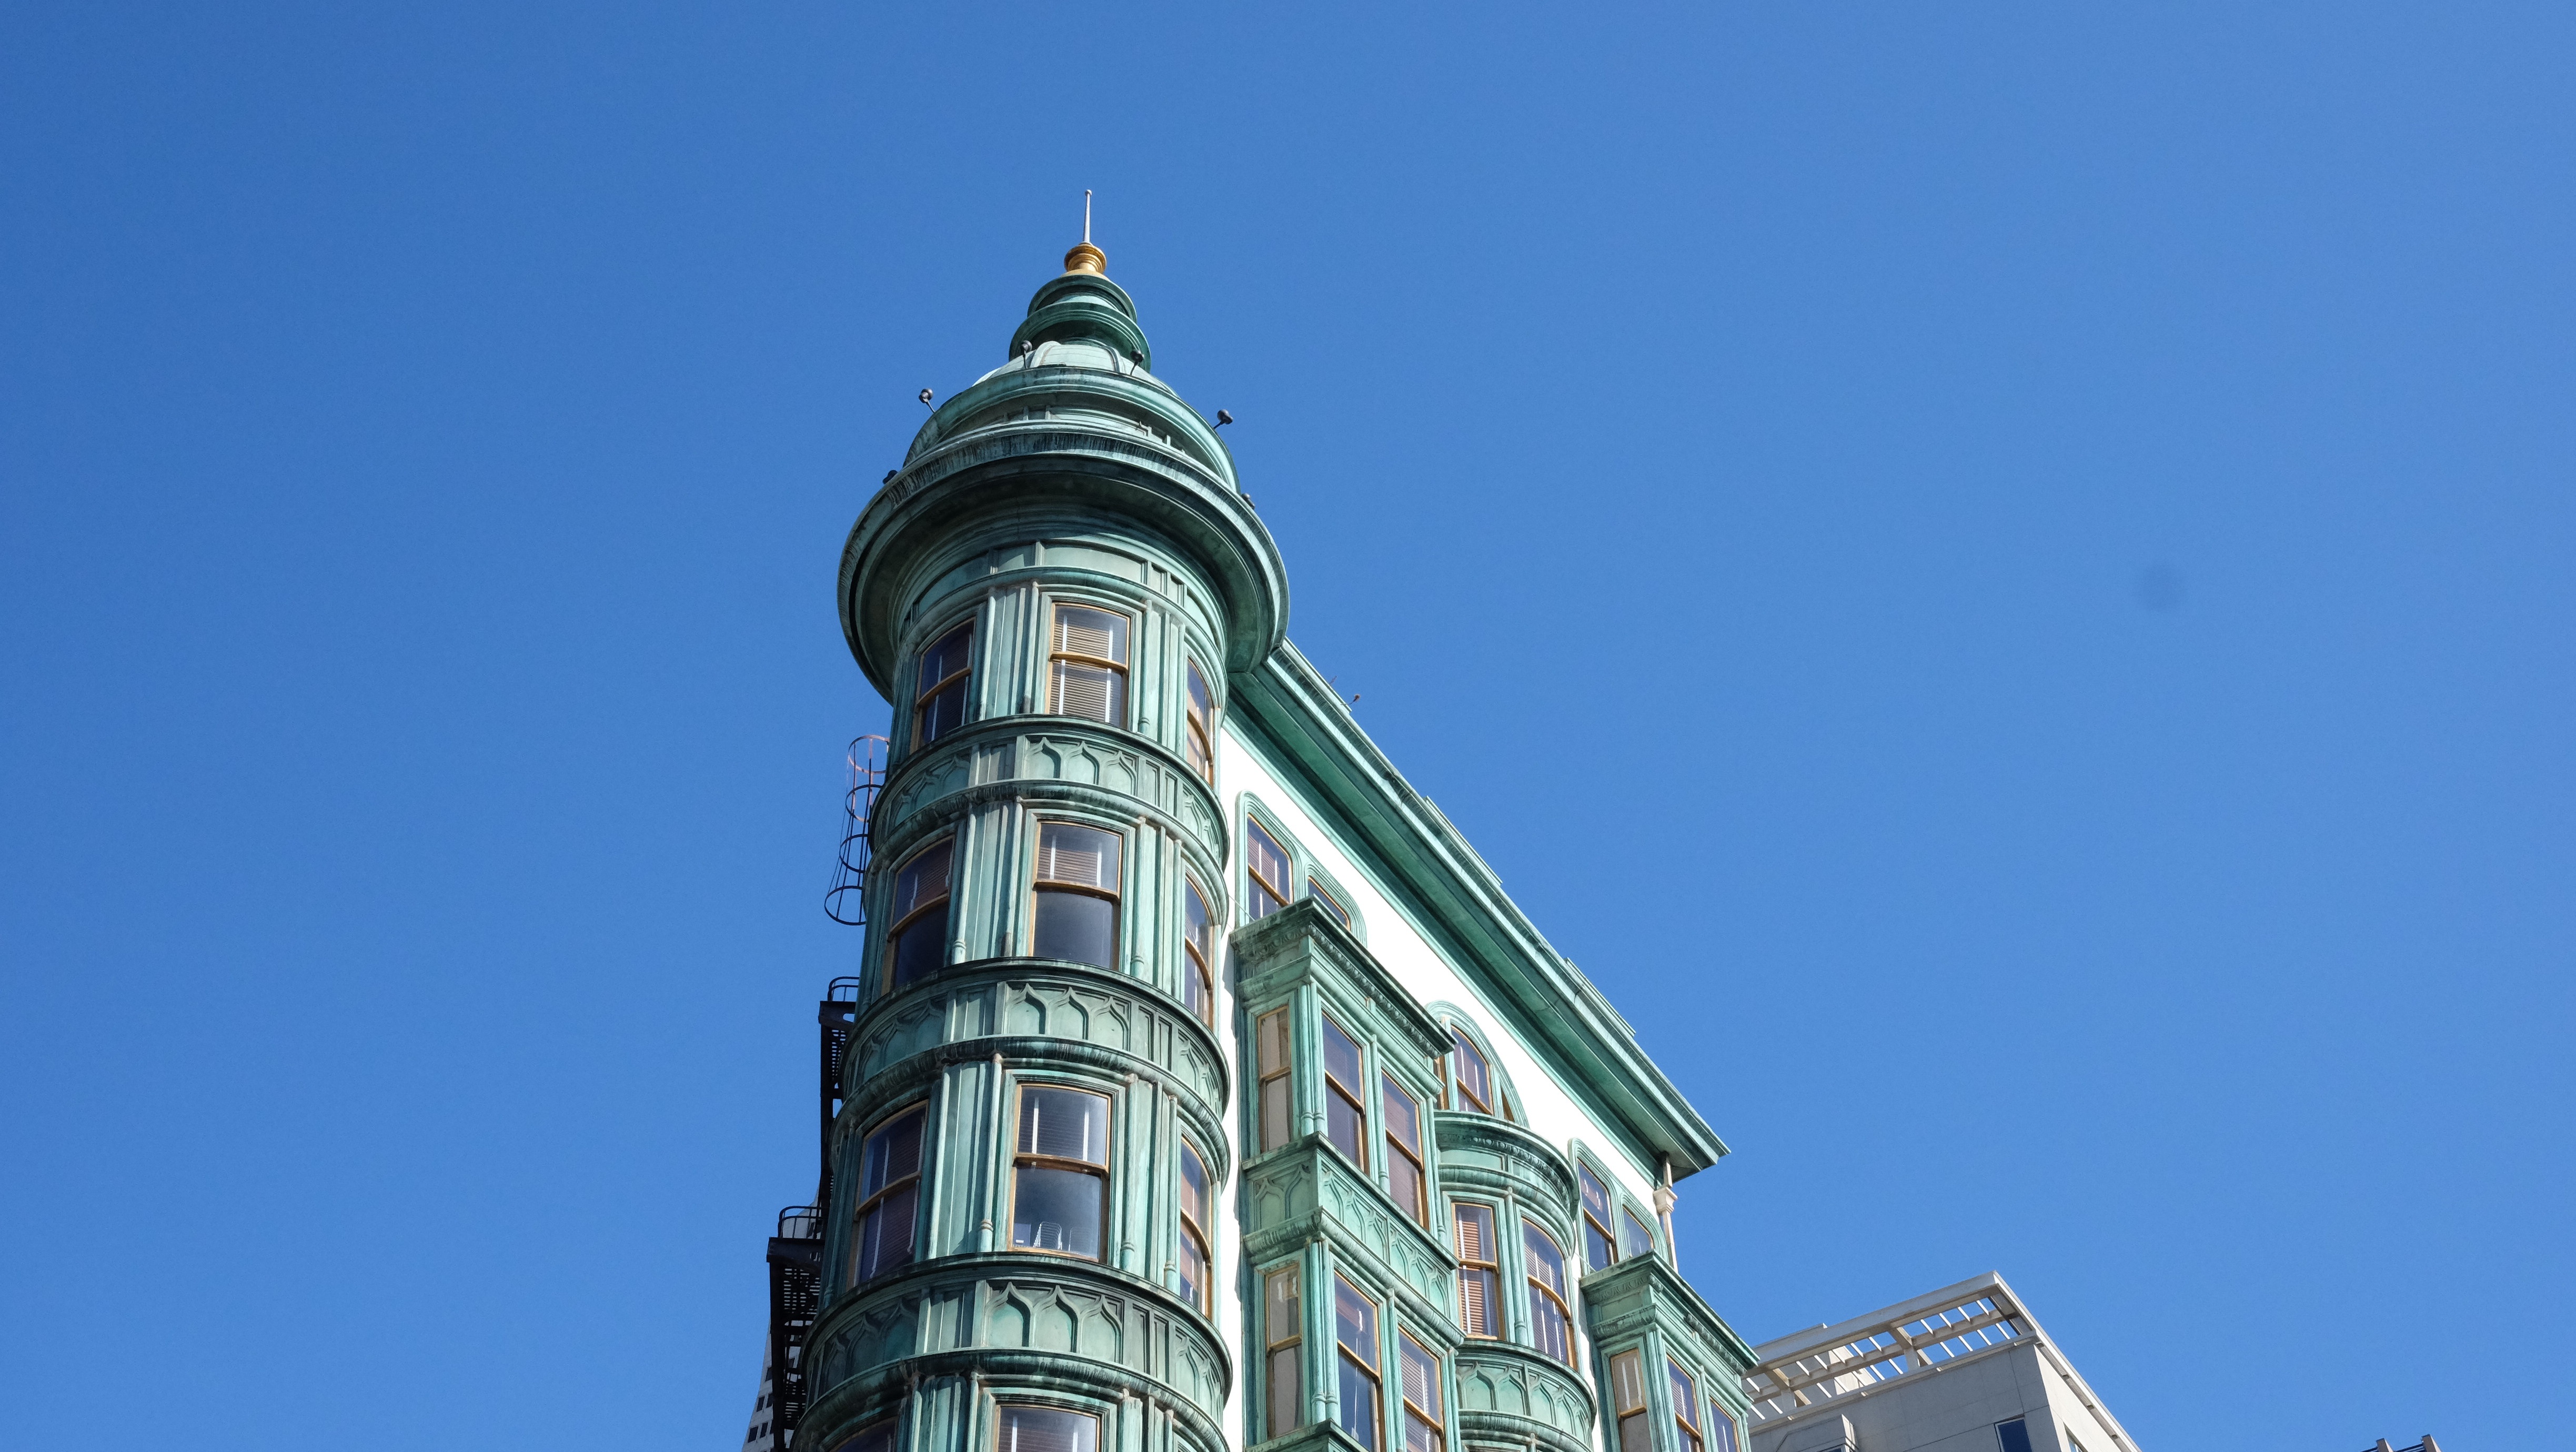
sky, building, skyscraper, tower, landmark, facade, blue, church, cathedral, place of worship, clock tower, bell tower, spire, steeple